Novi Ligure

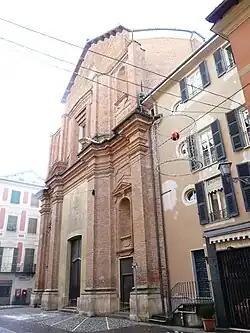
Church of "San Nicolò"

Novi Ligure is a "comune" (municipality) north of Genoa, in the province of Alessandria, in the Italian region of Piedmont.